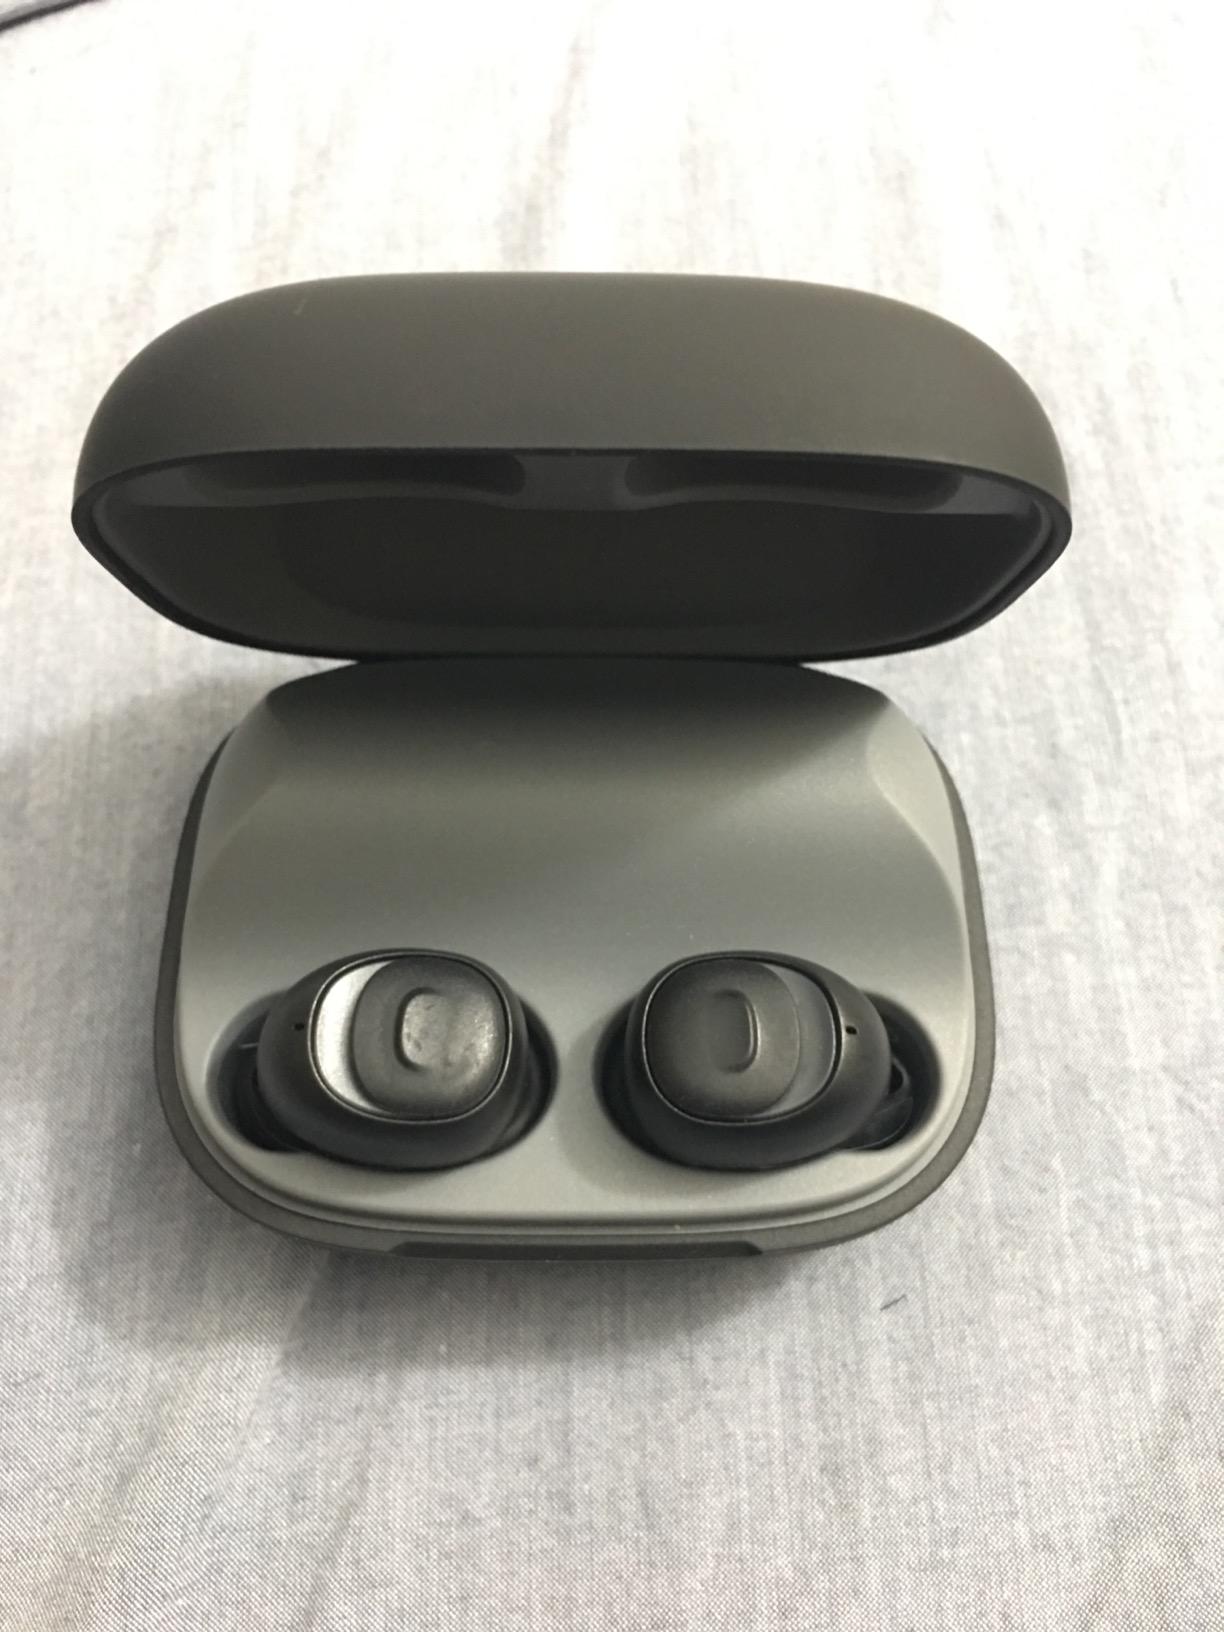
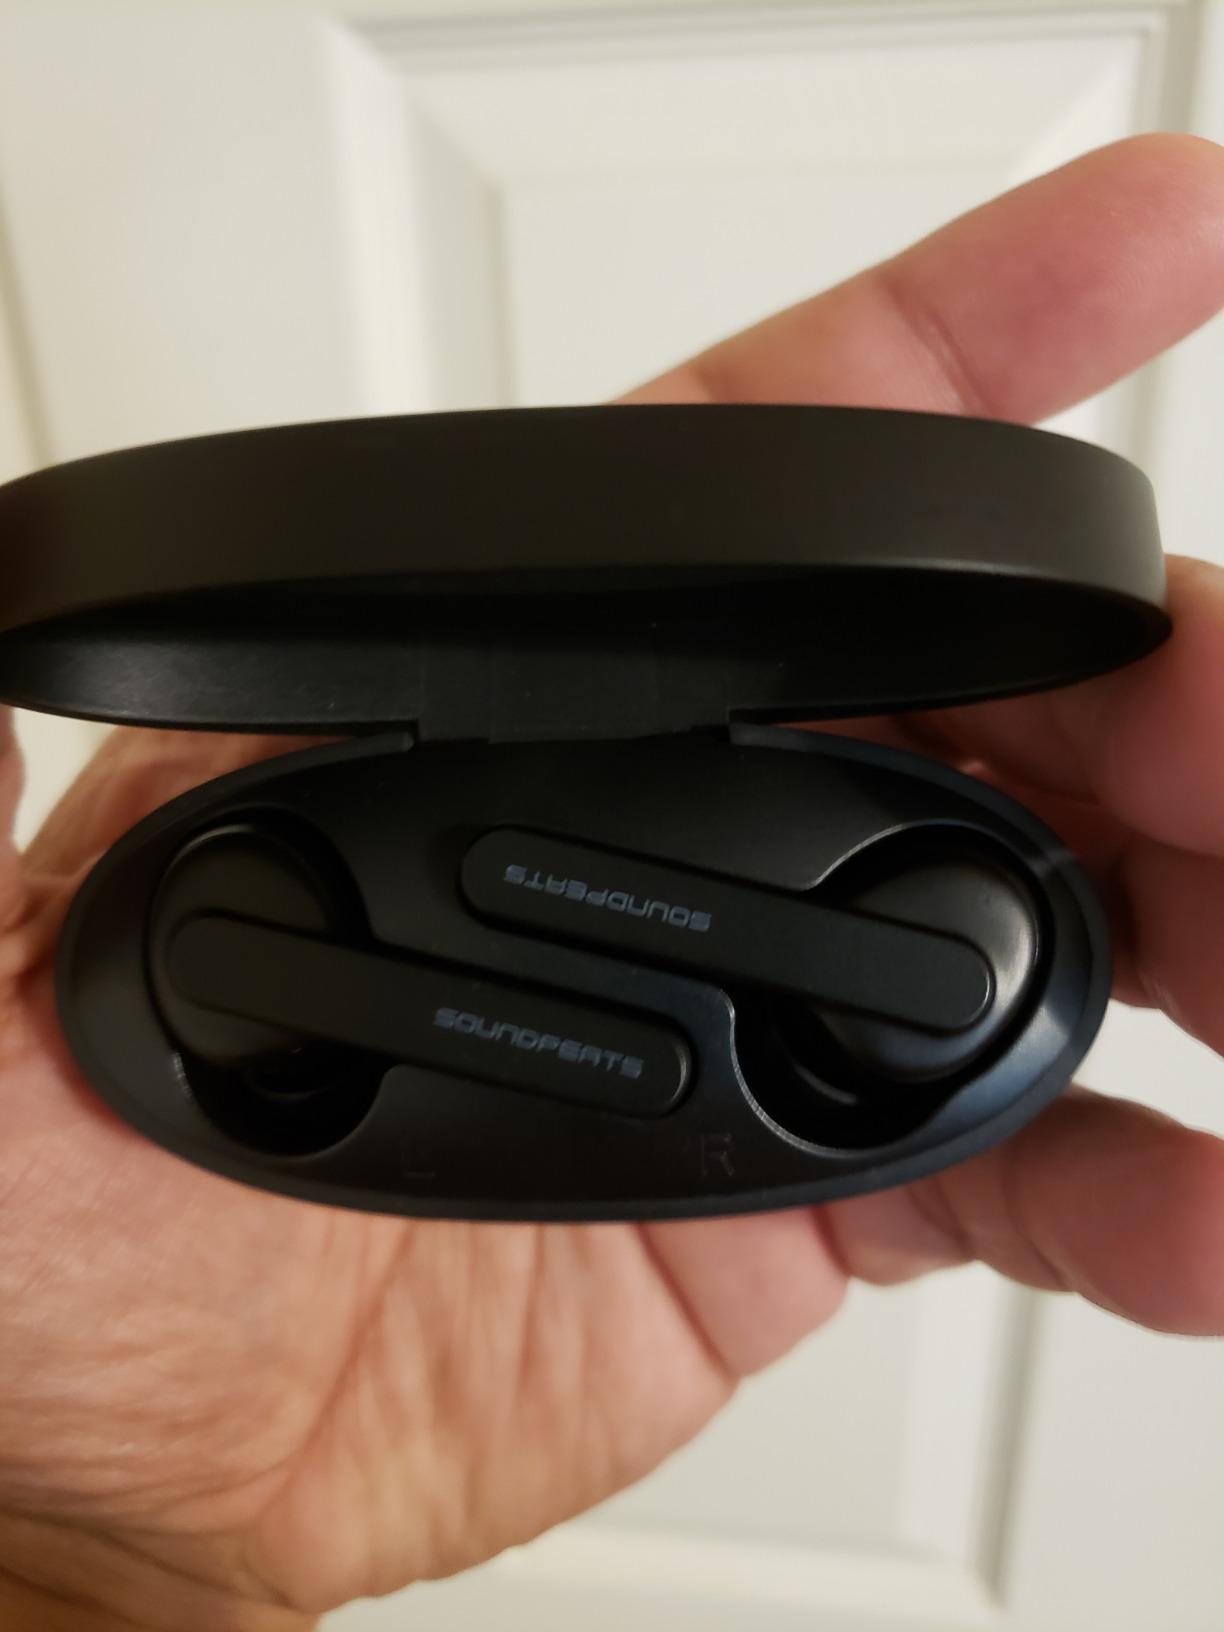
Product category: earbuds
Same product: no